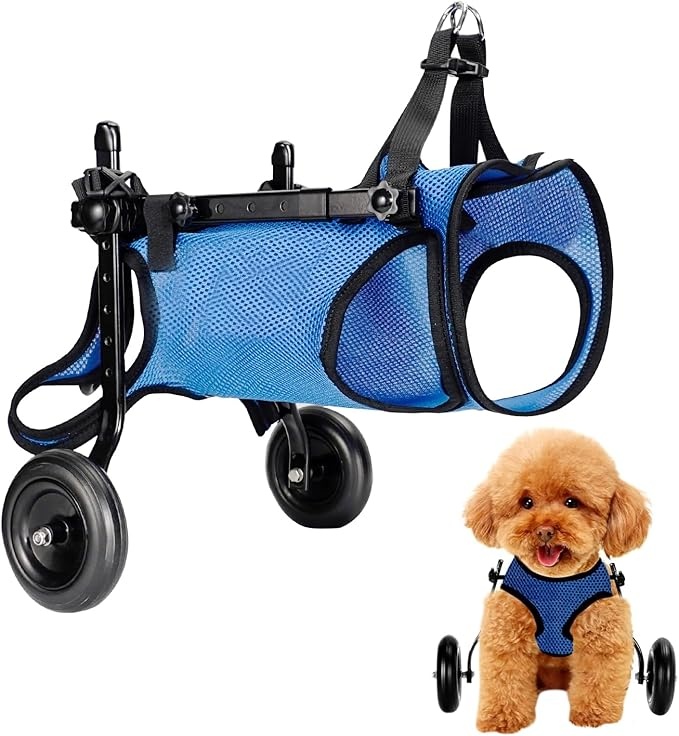
Dog Wheelchair for Back Legs Adjustable Dog Wheelchairs with 2 Wheels Pet Doggy Wheelchairs with Disabled Hind Legs Walking-Dog Leg Brace and Hip Support, Light Weight
Brand: BECROWM
About This 【Heart-warming Design】: Give your pet a second chance at life! Our pet wheelchair helps pets with injured or disabled hind legs walk, run and play freely, 2 rear wheels assist the dog to walk, U-shaped design. It doesn't affect your dog's bowel movements. This dog wheelchair help them get back to normal life 【Easy to install】: This adjustabledog wheelchair for back legs is easy to assemble and lightweight, at just 1.5 pounds, making it perfect for travel. With convenient buckles for leashing and an adjustable height, width and length, this dog wheelchair will fit your pet perfectly 【Materials and Characteristics】Our dog wheel for back legs is made with lightweight and durable materials that can support the overall strength of the wheelchair while also being soft and comfortable for your pet. The cozy mesh pocket is also sure to keep them feeling calm 【NOTE】:Our 2-wheel dog wheelchairs for back legs are best suited for pets with disabled hind legs but normal front legs. If your pet is seriously injured, we recommend seeking assistance from a veterinarian. We wish your pet a speedy recovery 【Friendly Tips】: Before making a purchase, be sure to measure your pet for proper sizing. Our pets are family and should never be given up on, especially when a small dog wheelchair can give them a second chance at life. We wish your pet all the best in their recovery Overview Brand : BECROWM Color : Mint Green Item Weight : 1.2 Pounds Frame Material : Aluminum Maximum Weight Recommendation : 22 Pounds Seating Capacity : 1 Harness Type : Full Body Harness Maximum Height Recommendation : 36 Inches Manufacturer : Becrowm
Category: Animals & Pet Supplies > Pet Supplies > Dog Supplies > Dog Treadmills